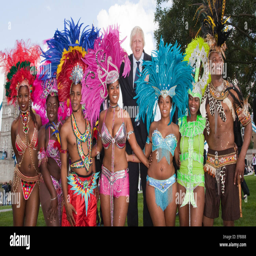
politician is joined days before event by dancers